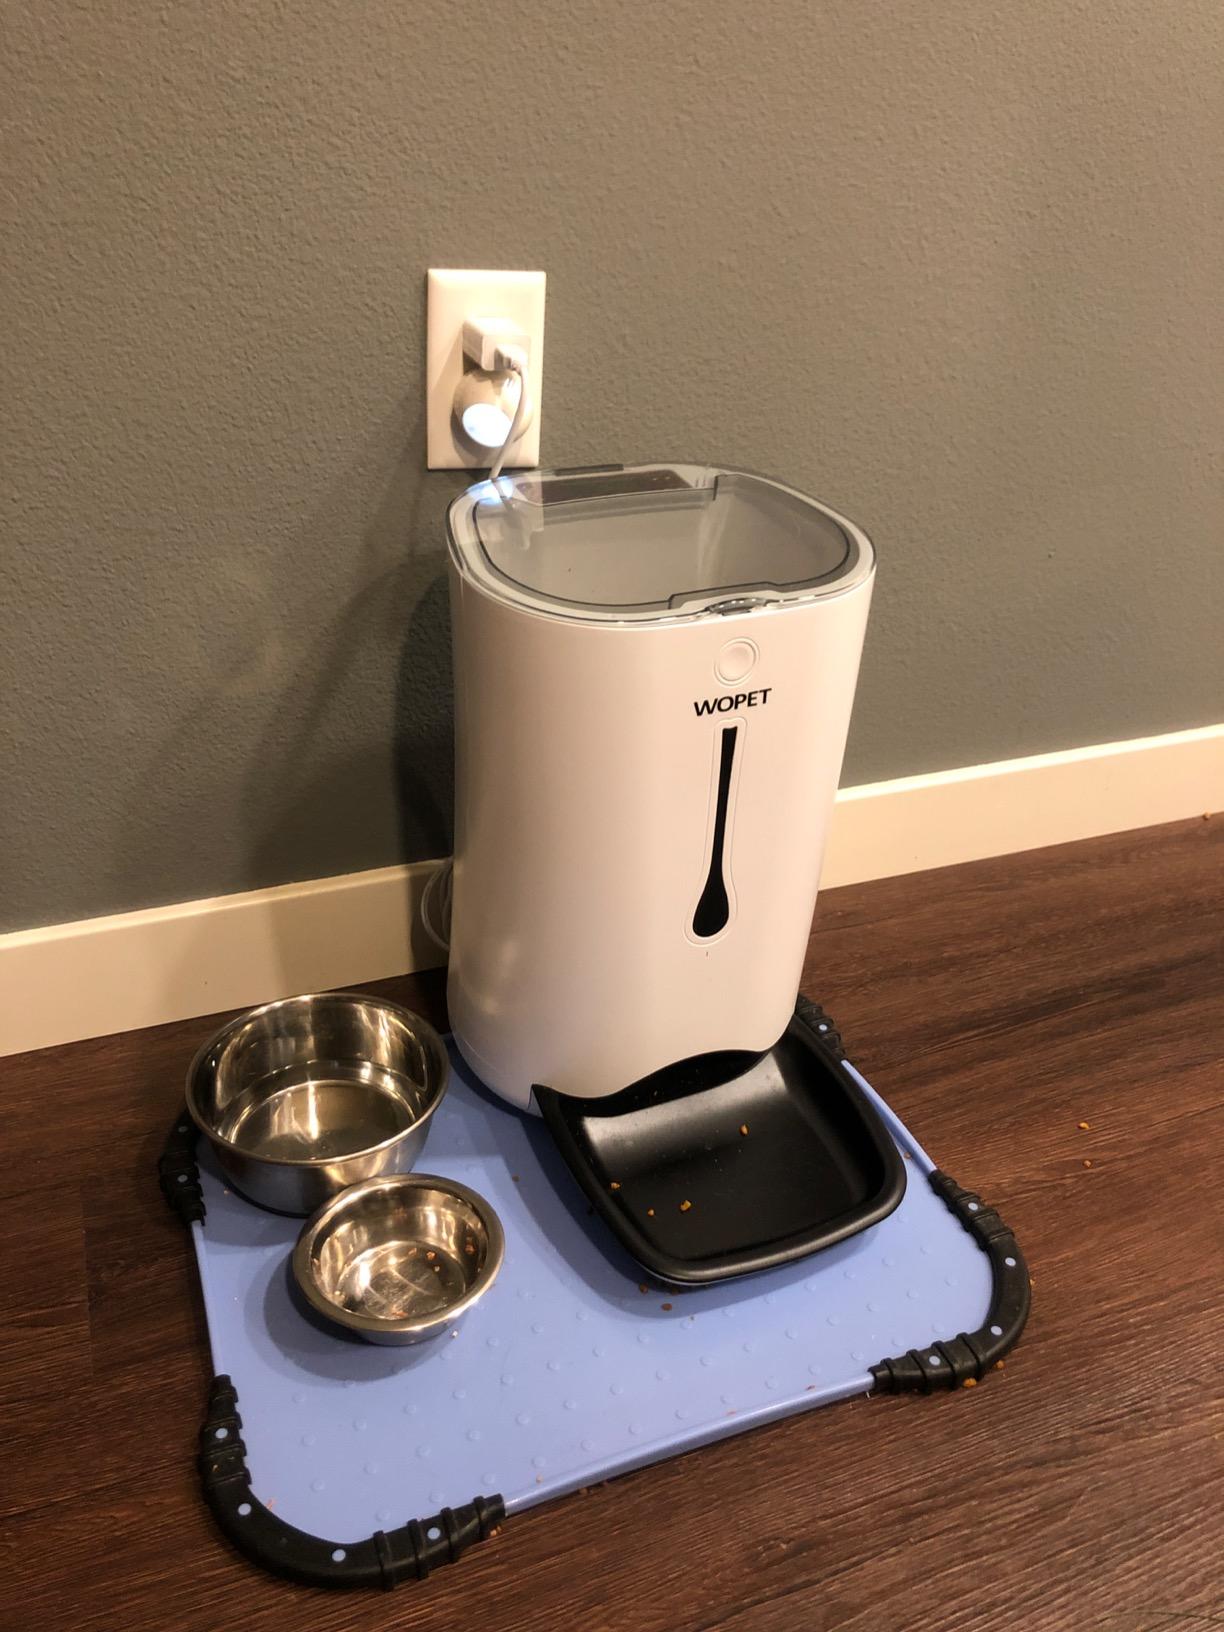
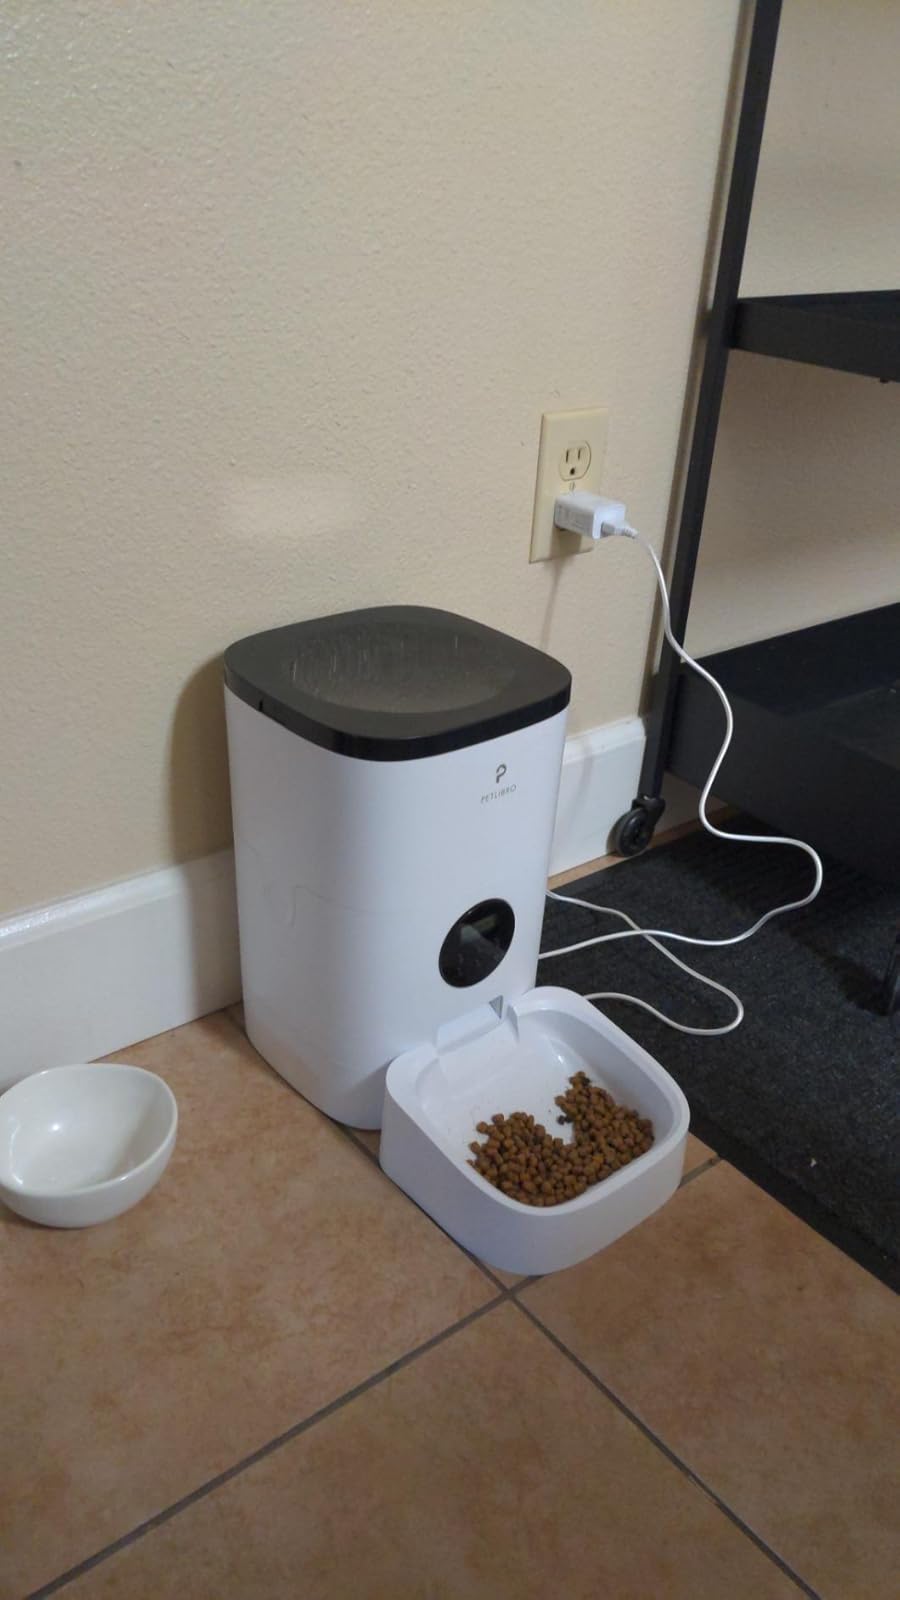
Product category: items_feeder
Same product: no